News 12+

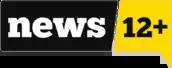
Original News 12+ logo. Used until early 2020.

In August 2019, Altice rebranded the network as News 12+ and expanded the programming to include short headline news stories, in addition to traffic and weather reports.